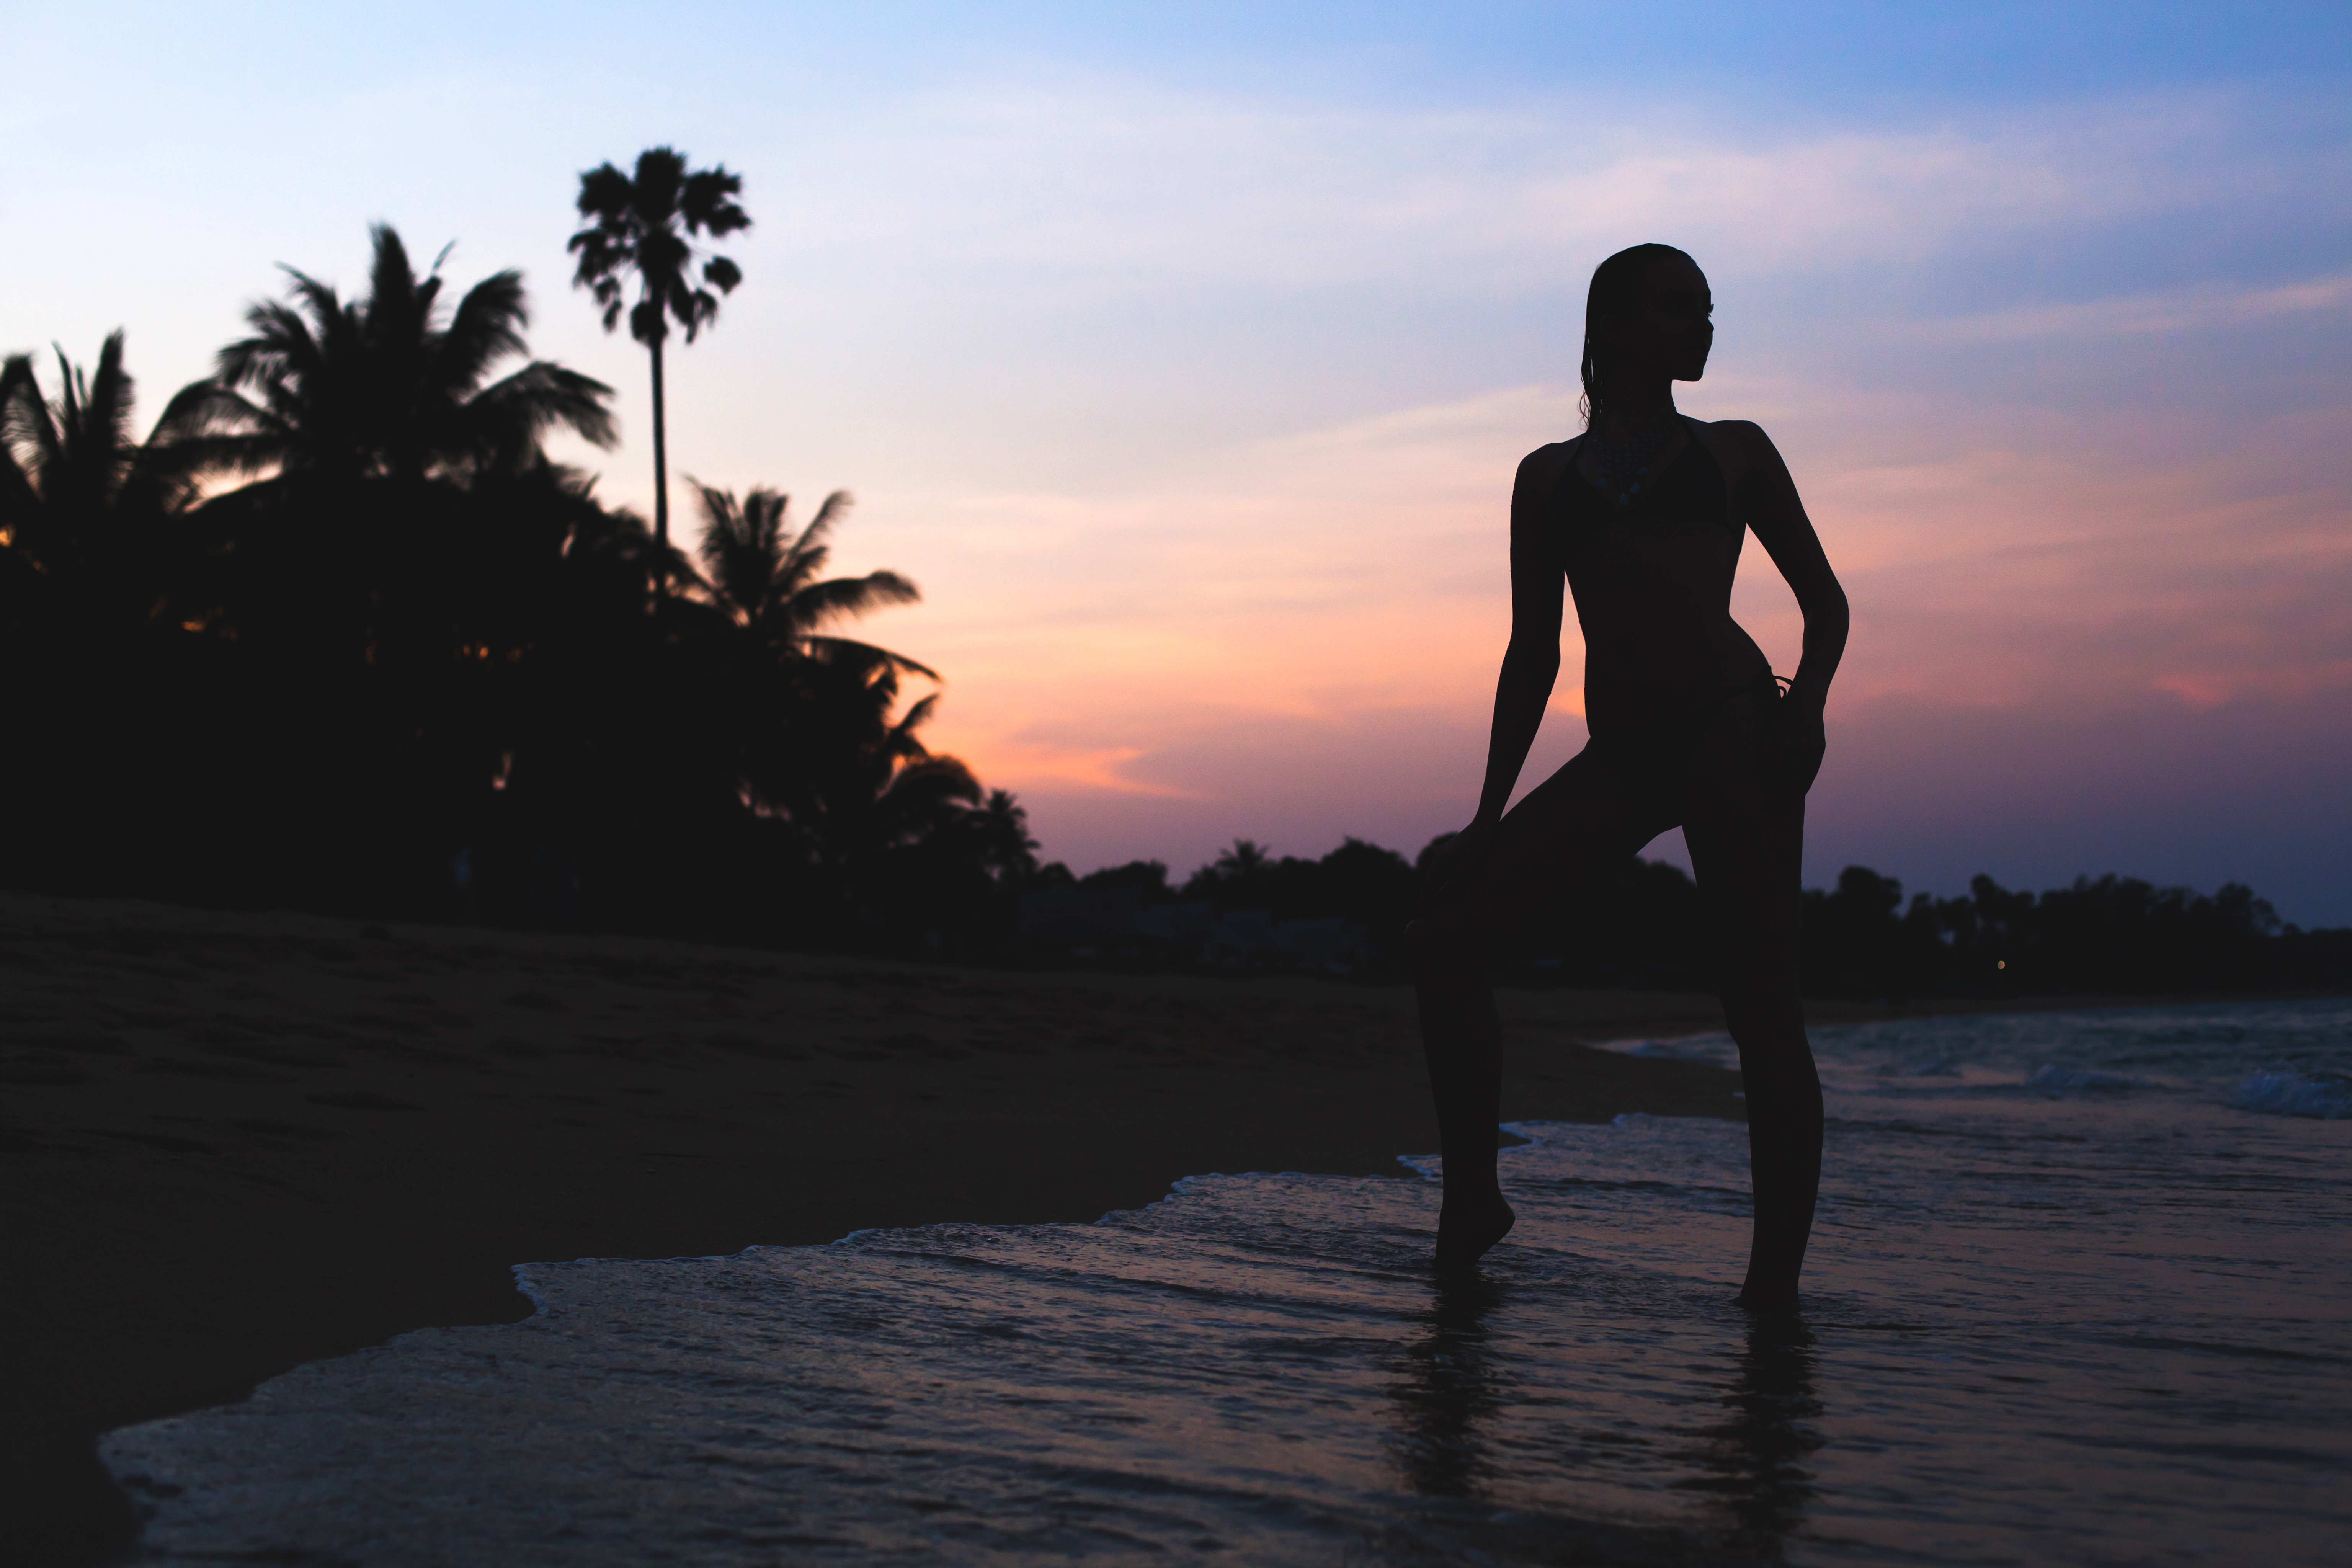
attractive, bali, beach, beautiful, beauty, bikini, body, california, caucasian, dawn, evening, fashion, female, girl, goa, india, joy, lady, leisure, life, lifestyle, model, nature, ocean, outdoor, people, person, relax, sand, sea, sensual, sensuality, sexy, silhouette, sky, slim, summer, sunset, thailand, travel, tropical, twilight, vacation, water, woman, young, People in nature, horizon, tree, tropics, sunrise, palm tree, backlighting, wave, sunlight, dusk, happy, surfing, arecales, coast, reflection, surfboard